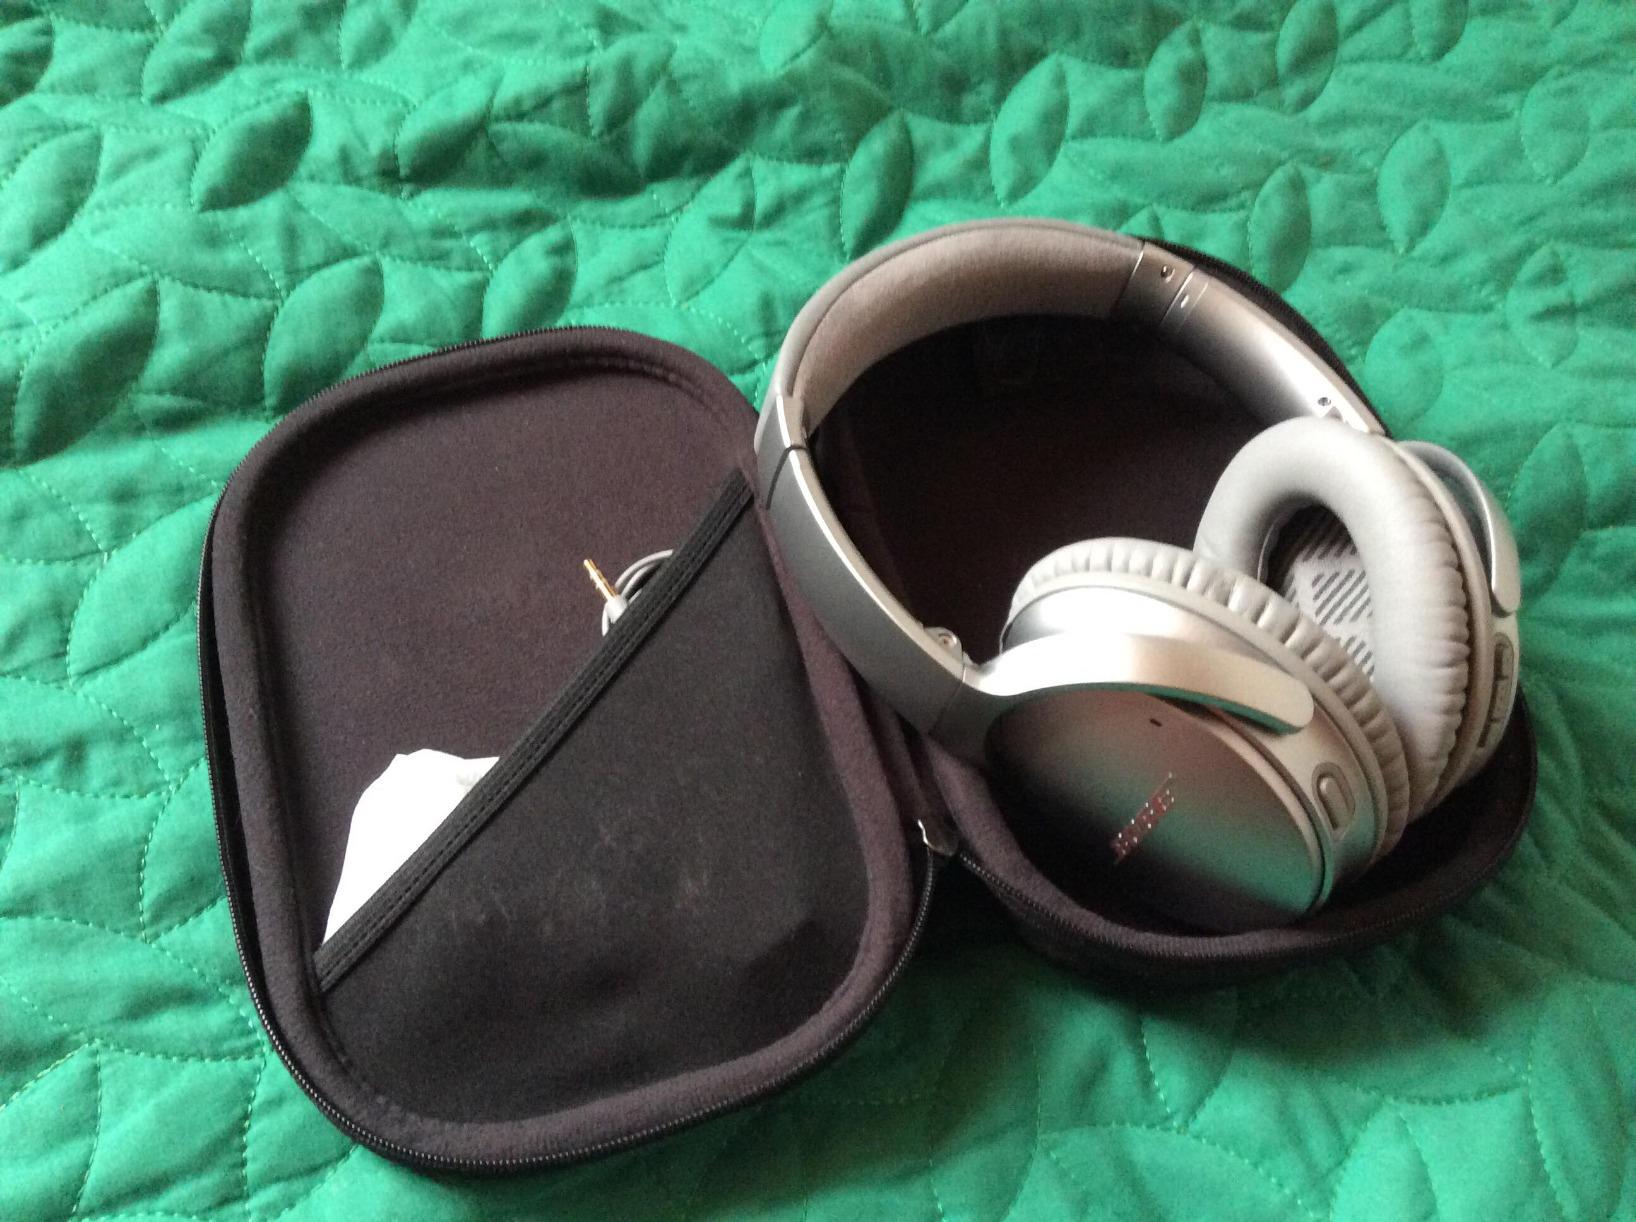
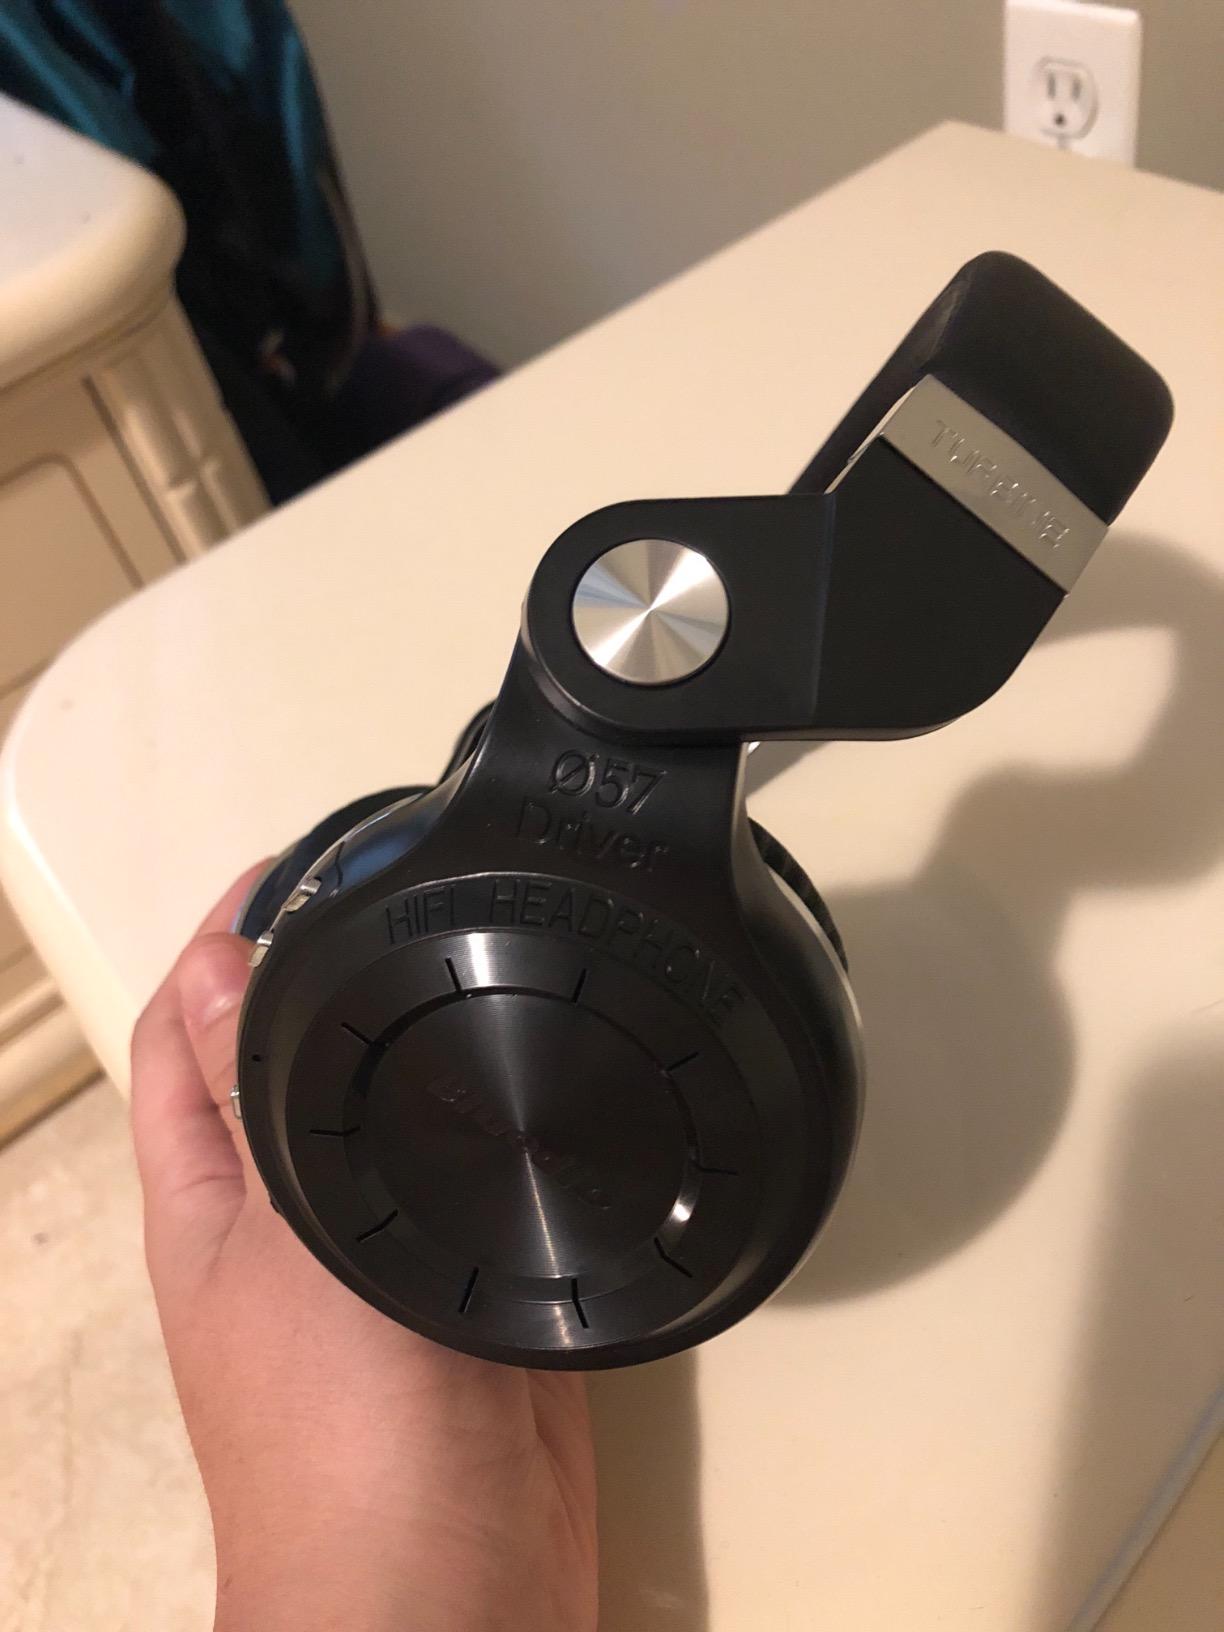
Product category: headphones
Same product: no